List of birds of the Canary Islands

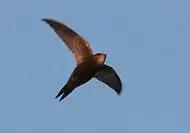
Pallid swift

The family Cuculidae includes cuckoos, roadrunners and anis. These birds are of variable size with slender bodies, long tails and strong legs. The Old World cuckoos are brood parasites.